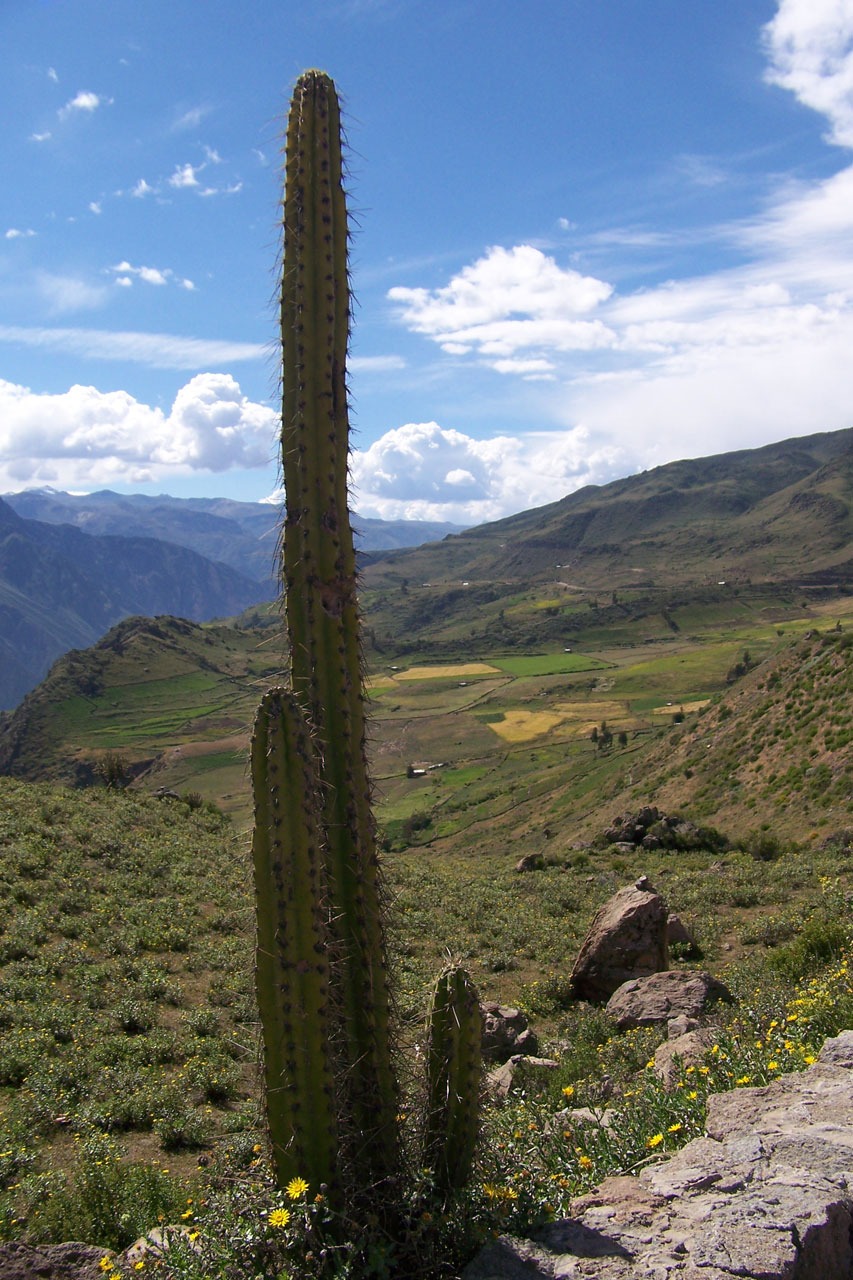
landscape, tree, nature, rock, wilderness, mountain, cactus, plant, hill, flower, lake, valley, botany, ridge, plateau, ecosystem, flowering plant, mountainous landforms, land plant, cephalocereus